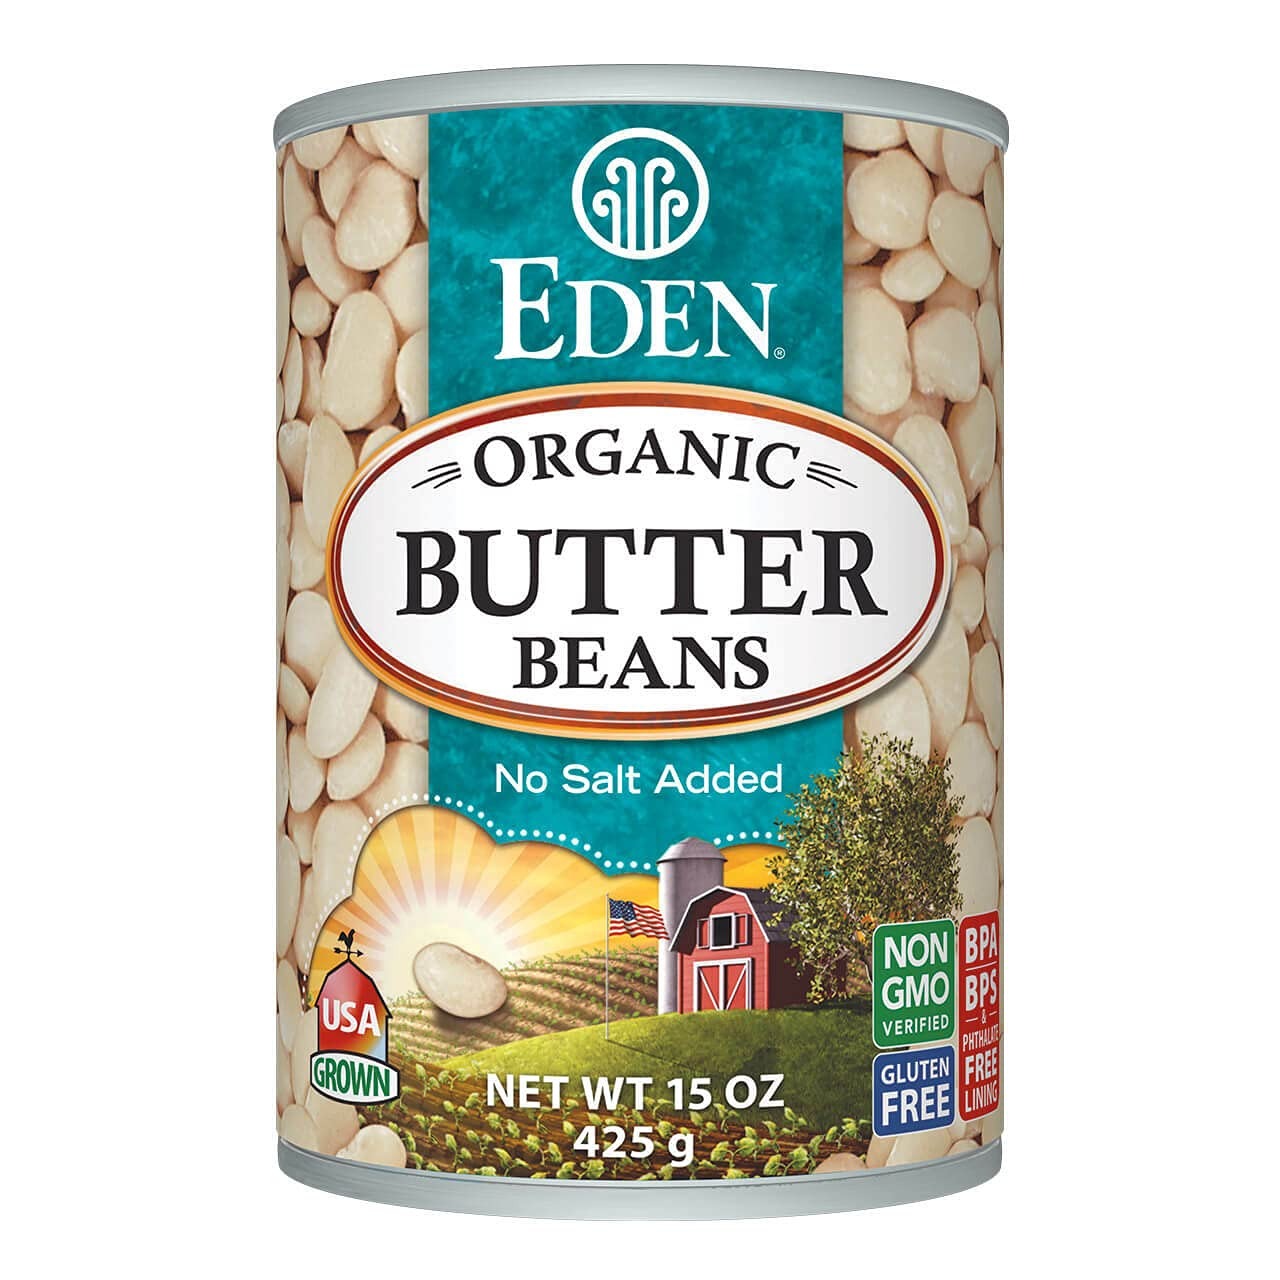
Item Name: Eden Organic Butter Beans, 15 oz Can
Bullet Point 1: Eden Foods is a principled natural food company, est. 1968. Healthy soil, long-term organic, non-GMO, skilled growers and handlers; a reliable alternative to commercial food. Uncompromised, pure, most delicious nutrient rich beans.
Bullet Point 2: Eden Foods is a principled natural food company, est. 1968. Healthy soil, long-term organic, non-GMO, skilled growers and handlers; a reliable alternative to commercial food. Uncompromised, pure, most delicious nutrient rich beans.
Bullet Point 3: A Very Low Sodium, Non-GMO, Gluten Free, Wheat Free, Vegan, Kosher, Low Fat, High Fiber food.
Bullet Point 4: Source of plant-based protein, complex carbohydrates, soluble fiber, magnesium, zinc, iron, potassium, calcium, thiamin (B1), riboflavin (B2), folate (B9).
Bullet Point 5: U.S. organic family grown maintaining sustainable local supply since 1968.
Bullet Point 6: BPA, BPS, and phthalate free cans since 1999.
Value: 15.0
Unit: Ounce

Price: 7.67